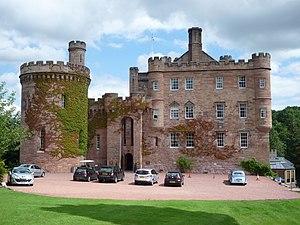
Cette liste recense les principaux châteaux du council area du Midlothian en Écosse.
Le château de Dalhousie est un château fort des XIIIᵉ et XVIIᵉ siècles situé à Bonnyrigg dans le Midlothian à 13 km au sud d’Édimbourg en Écosse. Il sert d'hôtel et de restaurant de luxe depuis 1972.